Fisher Building

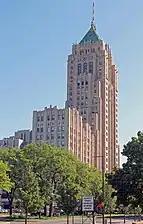
Fisher Building in December 2021

The Fisher Building is a landmark skyscraper located at 3011 West Grand Boulevard in the heart of the New Center area of Detroit, Michigan. The ornate 30-story building, completed in 1928, is one of the major works of architect Albert Kahn, and is designed in an Art Deco style, faced with limestone, granite, and several types of marble. The Fisher family financed the building with proceeds from the sale of Fisher Body to General Motors. It was designed to house office and retail space.